Byron August Wilson

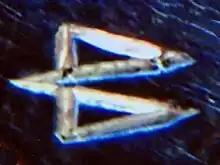
Artist hallmark found on some of Byron Wilson's jewelry pieces.

The Los Angeles County Museum of Art (LACMA) has an extensive collection of Byron Wilson's pieces.